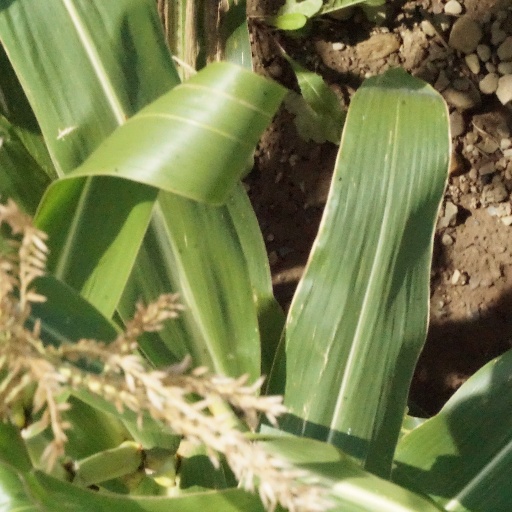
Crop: maize; corn